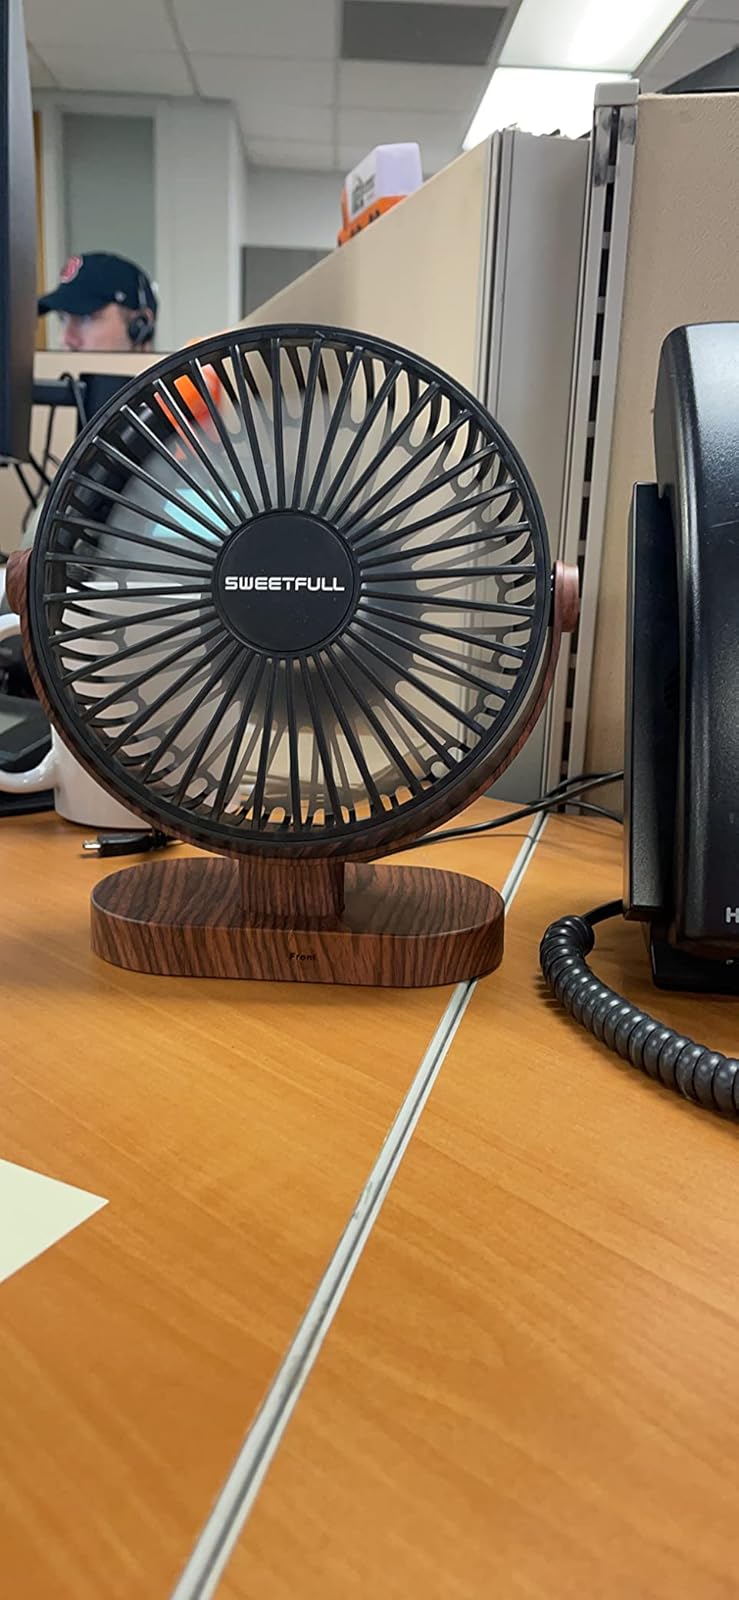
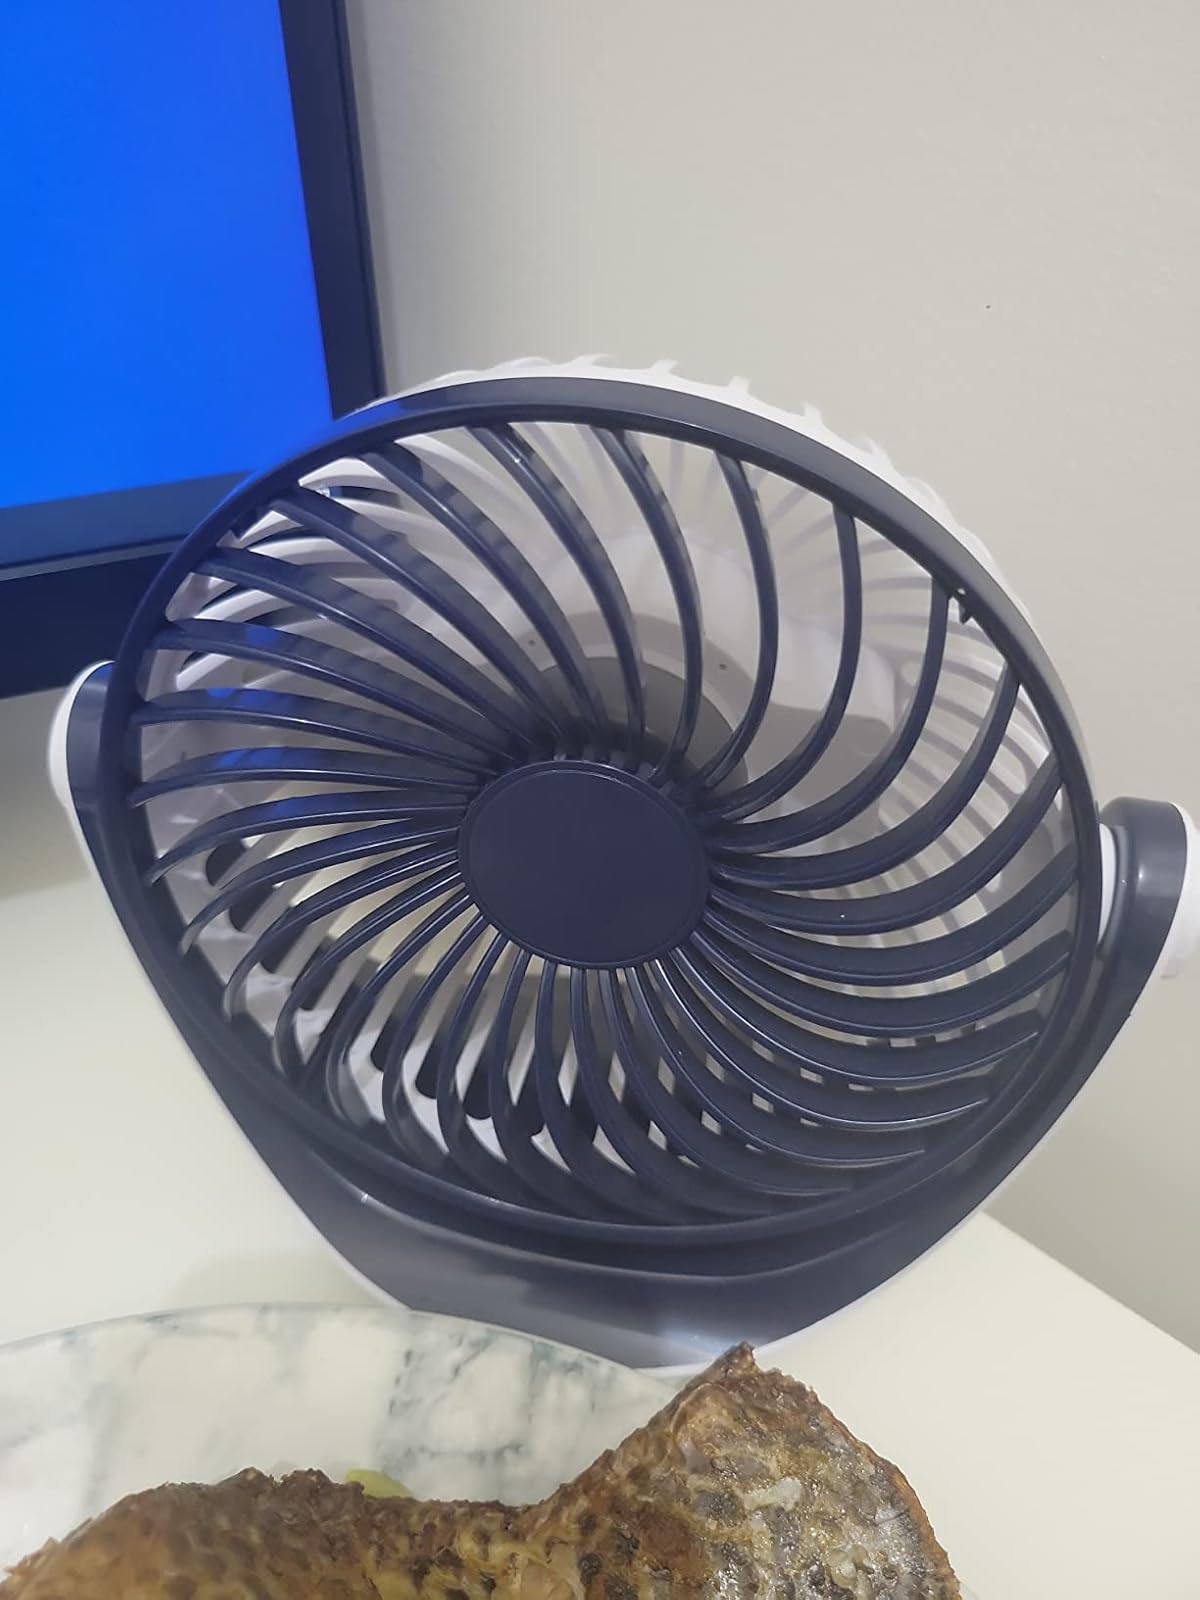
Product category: fan
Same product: no